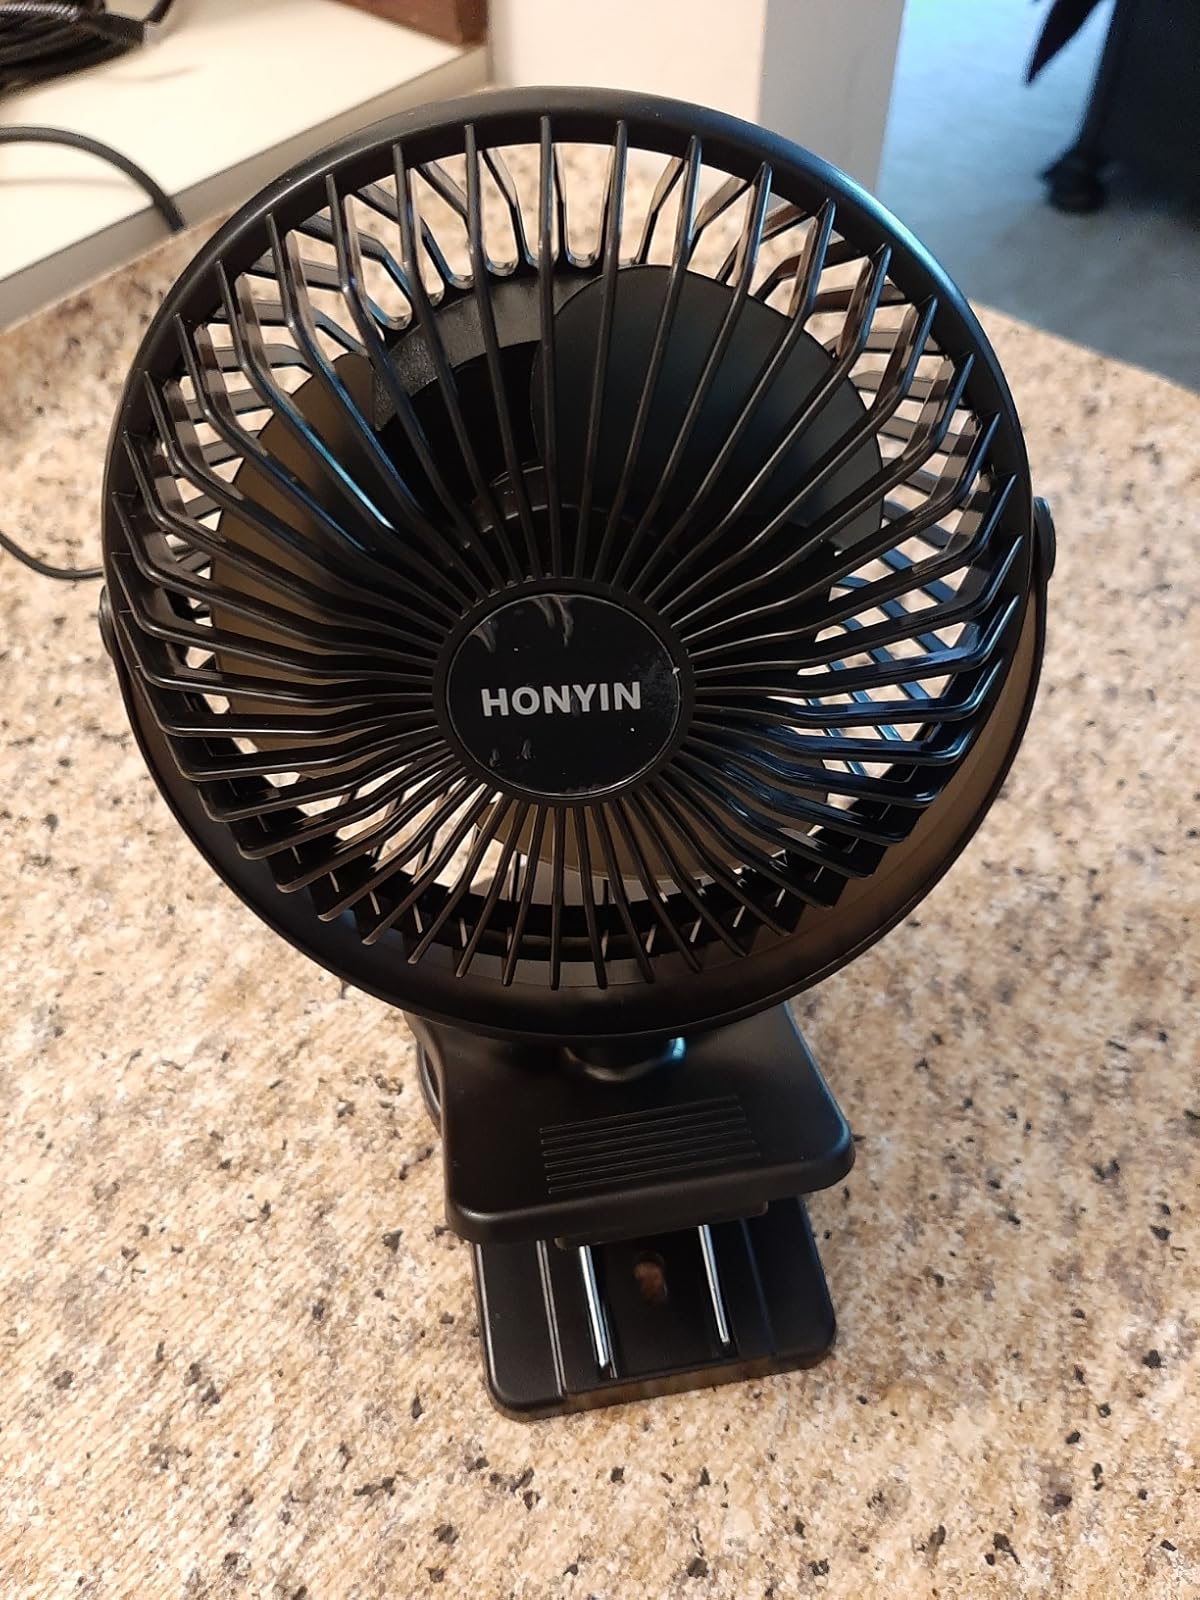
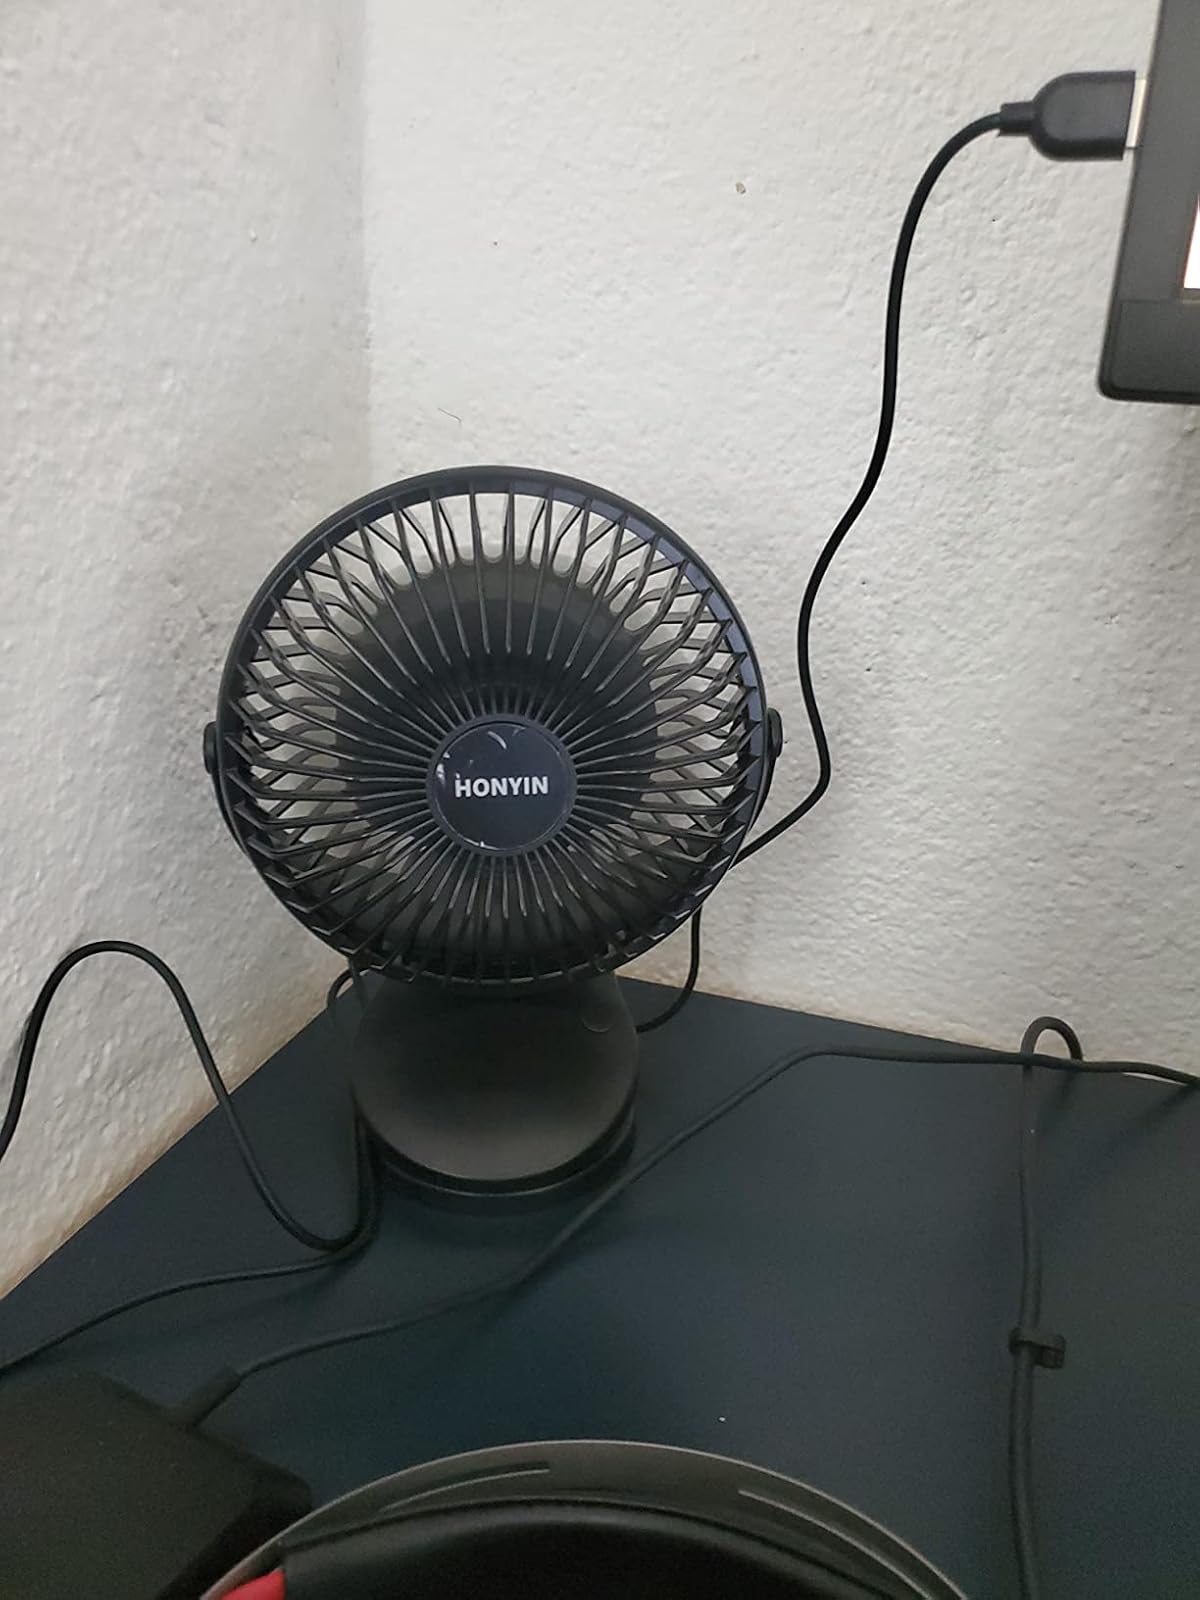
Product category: fan
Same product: yes